Micro-sustainability

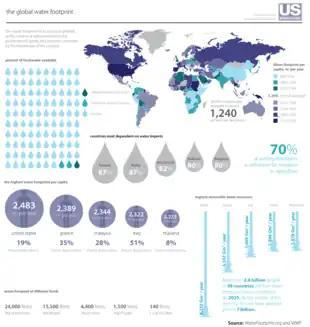
The Global Water Footprint, averages of how much water is used around the world

Like the common concept of the carbon footprint, people can also have a water footprint. Water footprint helps with determining how much fresh water is used and polluted by a given person. With a typical American single-family home using 70 US gallons (260 L) per person per day indoors, household appliances such as toilets, showers, dishwashers, and washing machines can be upgraded to reduce water usage.